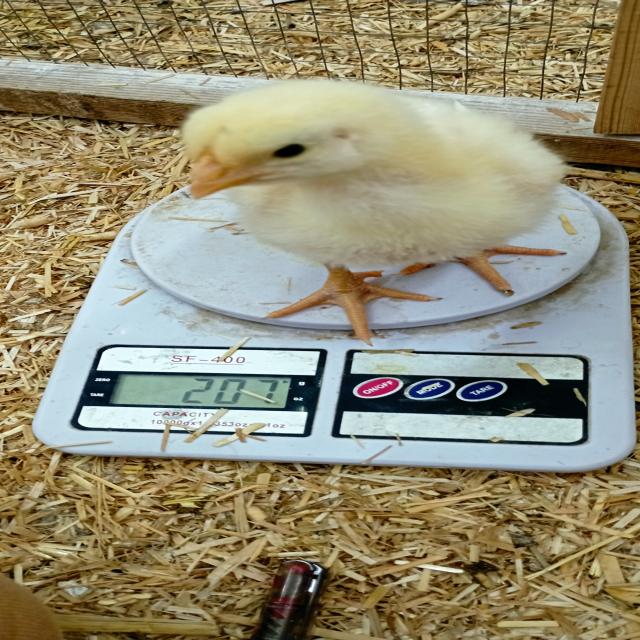
Weight: 207 g